1999 Seattle WTO protests

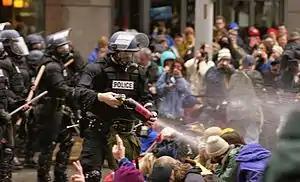
A police officer sprays pepper spray at the crowd

The 1999 Seattle WTO protests, sometimes referred to as the Battle of Seattle, were a series of anti-globalization protests surrounding the WTO Ministerial Conference of 1999, where members of the World Trade Organization (WTO) convened at the Washington State Convention and Trade Center in Seattle, Washington on November 30, 1999. The Conference was to be the launch of a new millennial round of trade negotiations.